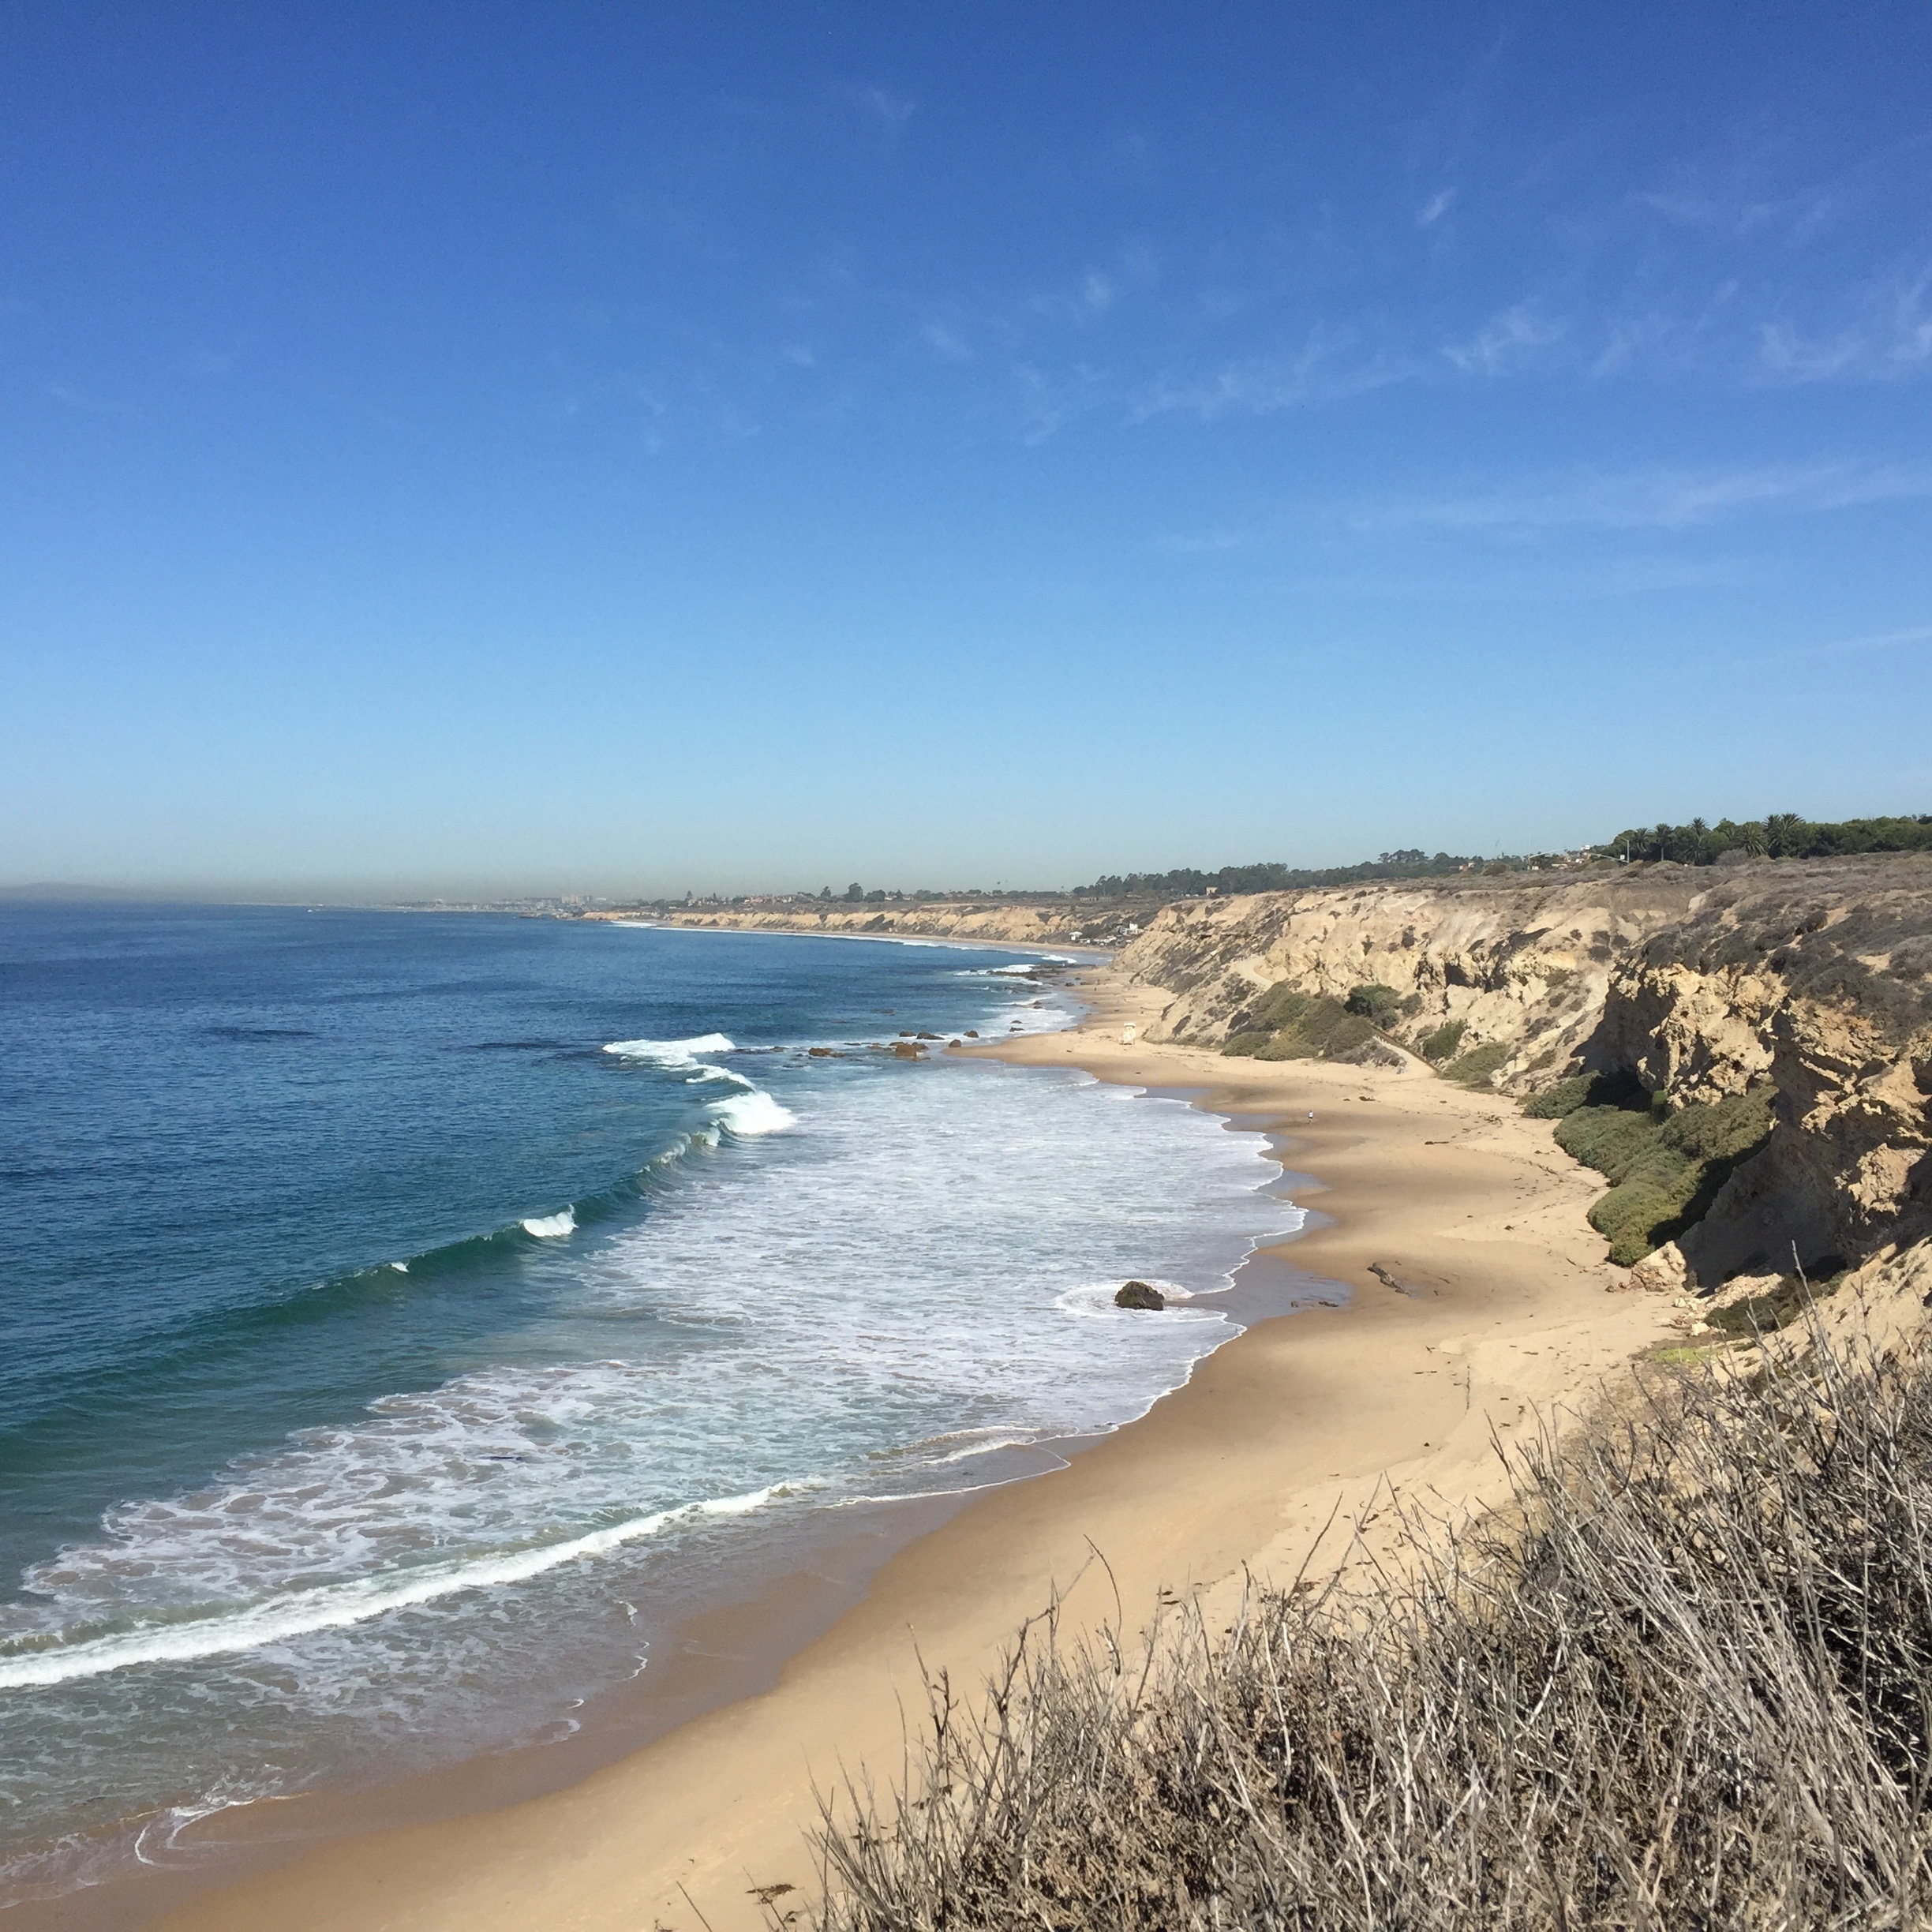
beach, sea, coast, water, outdoor, sand, rock, ocean, horizon, shore, wave, summer, vacation, coastline, cliff, seaside, scenic, bay, seashore, terrain, material, body of water, habitat, cape, wind wave